Wind power in Denmark

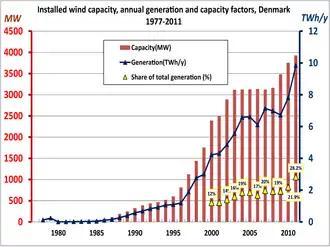
Wind power in Denmark

As of 2023, the total installed wind power capacity in Denmark was 7,510 MW, of which 4,860 MW were onshore and 2,650 MW were offshore.